Brown's Requiem (film)

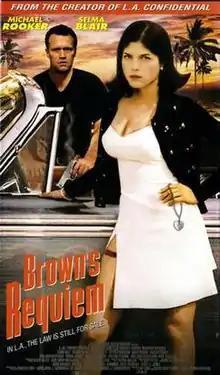
Release poster

Brown's Requiem is a 1998 American crime film written and directed by Jason Freeland. "Brown's Requiem" was the 1981 debut novel by noted crime author James Ellroy, and his third to be adapted to film following "L.A. Confidential" in 1997, and "Blood on the Moon" (filmed under the title "Cop") in 1987.